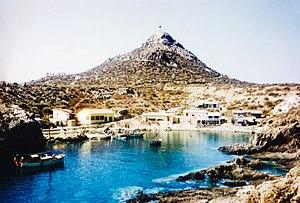
Touria - Îles Habibas, photo Cardona
Les îles Habibas, forment un ensemble insulaire situé en Algérie, à l'ouest d'Oran, face à la plage de Madagh. Elles font partie du territoire de la commune de Aïn El Kerma dans la wilaya d'Oran en Algérie.
Le phare des Îles Habibas est un phare de jalonnement situé sur la plus grande île de la côte algérienne, à l'approche du port d'Oran.